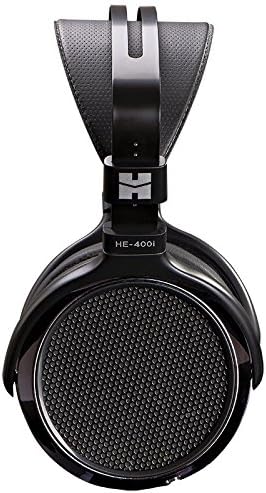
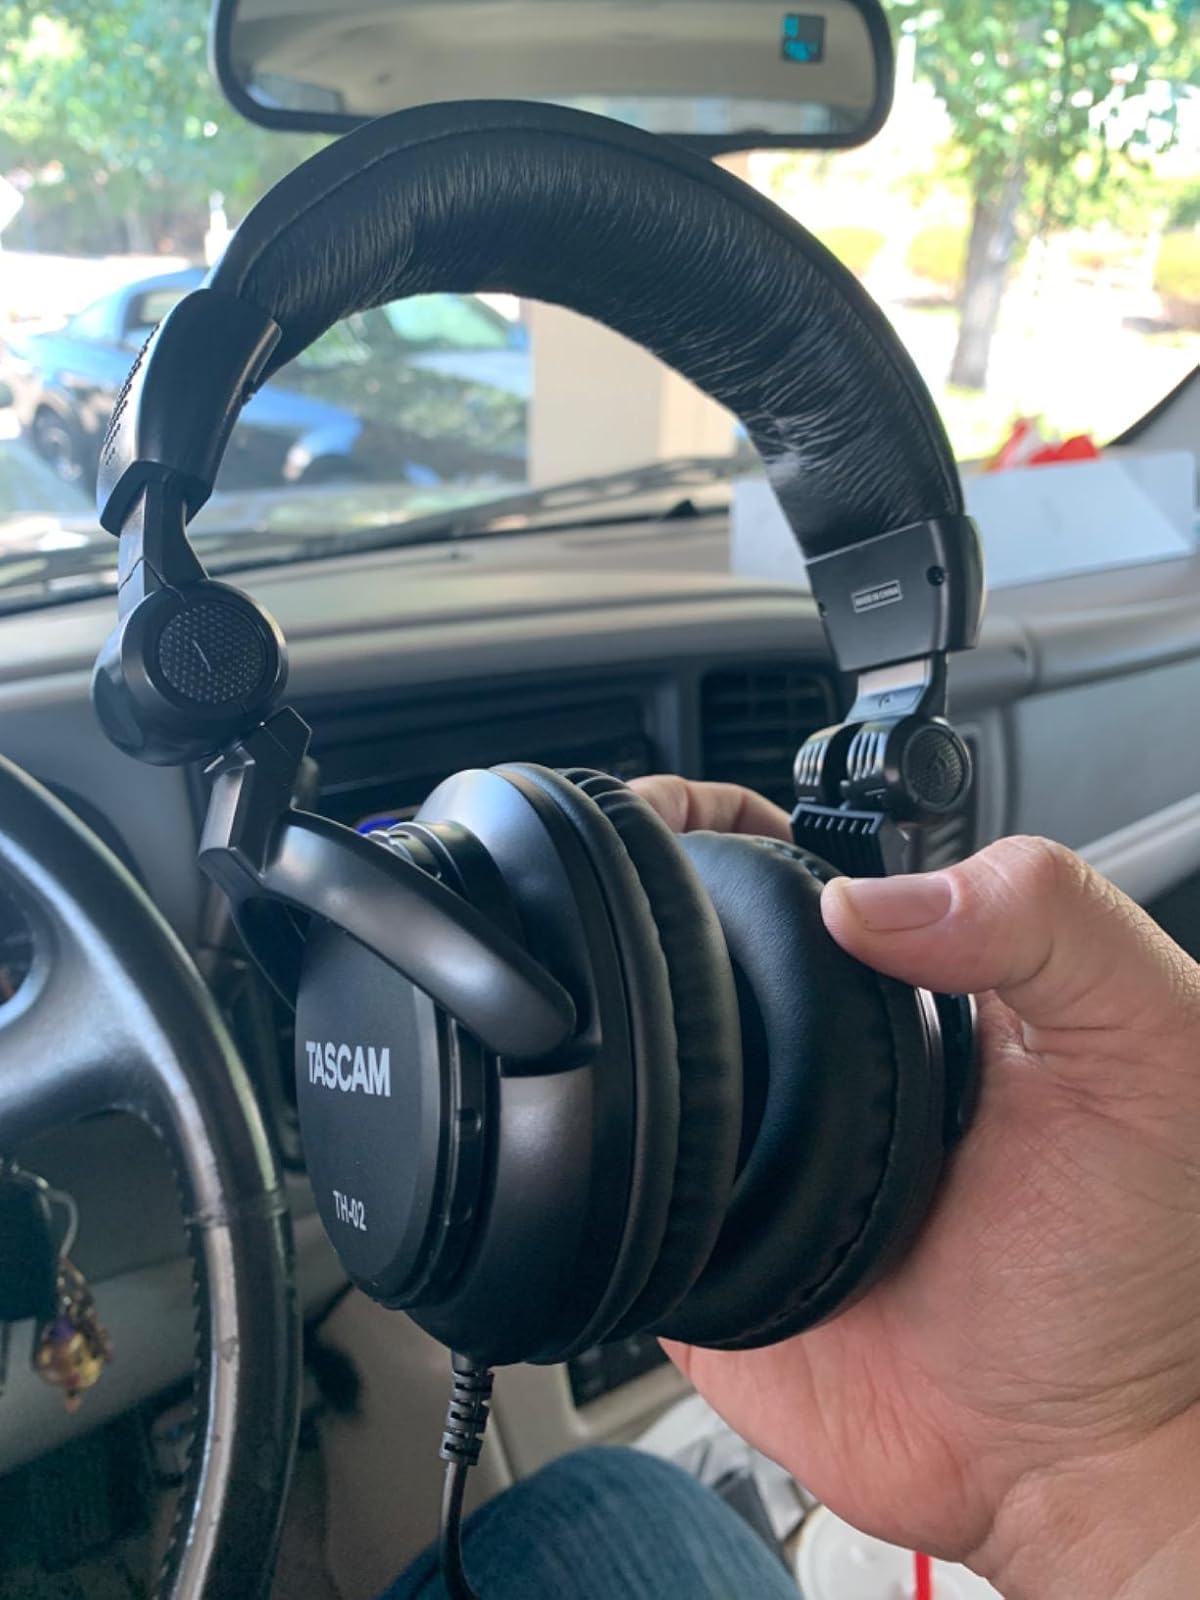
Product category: headphones
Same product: no